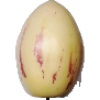
Label: pepino